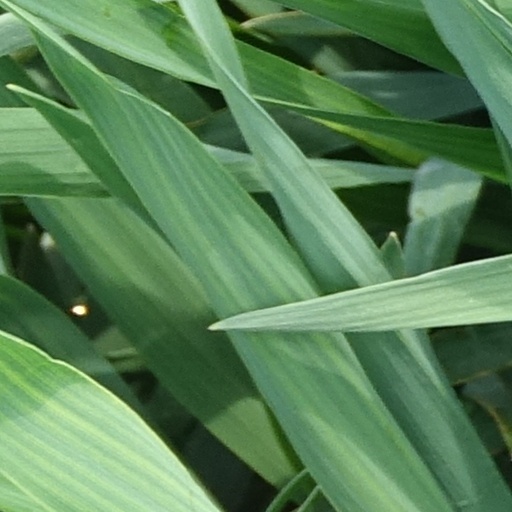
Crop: wheat